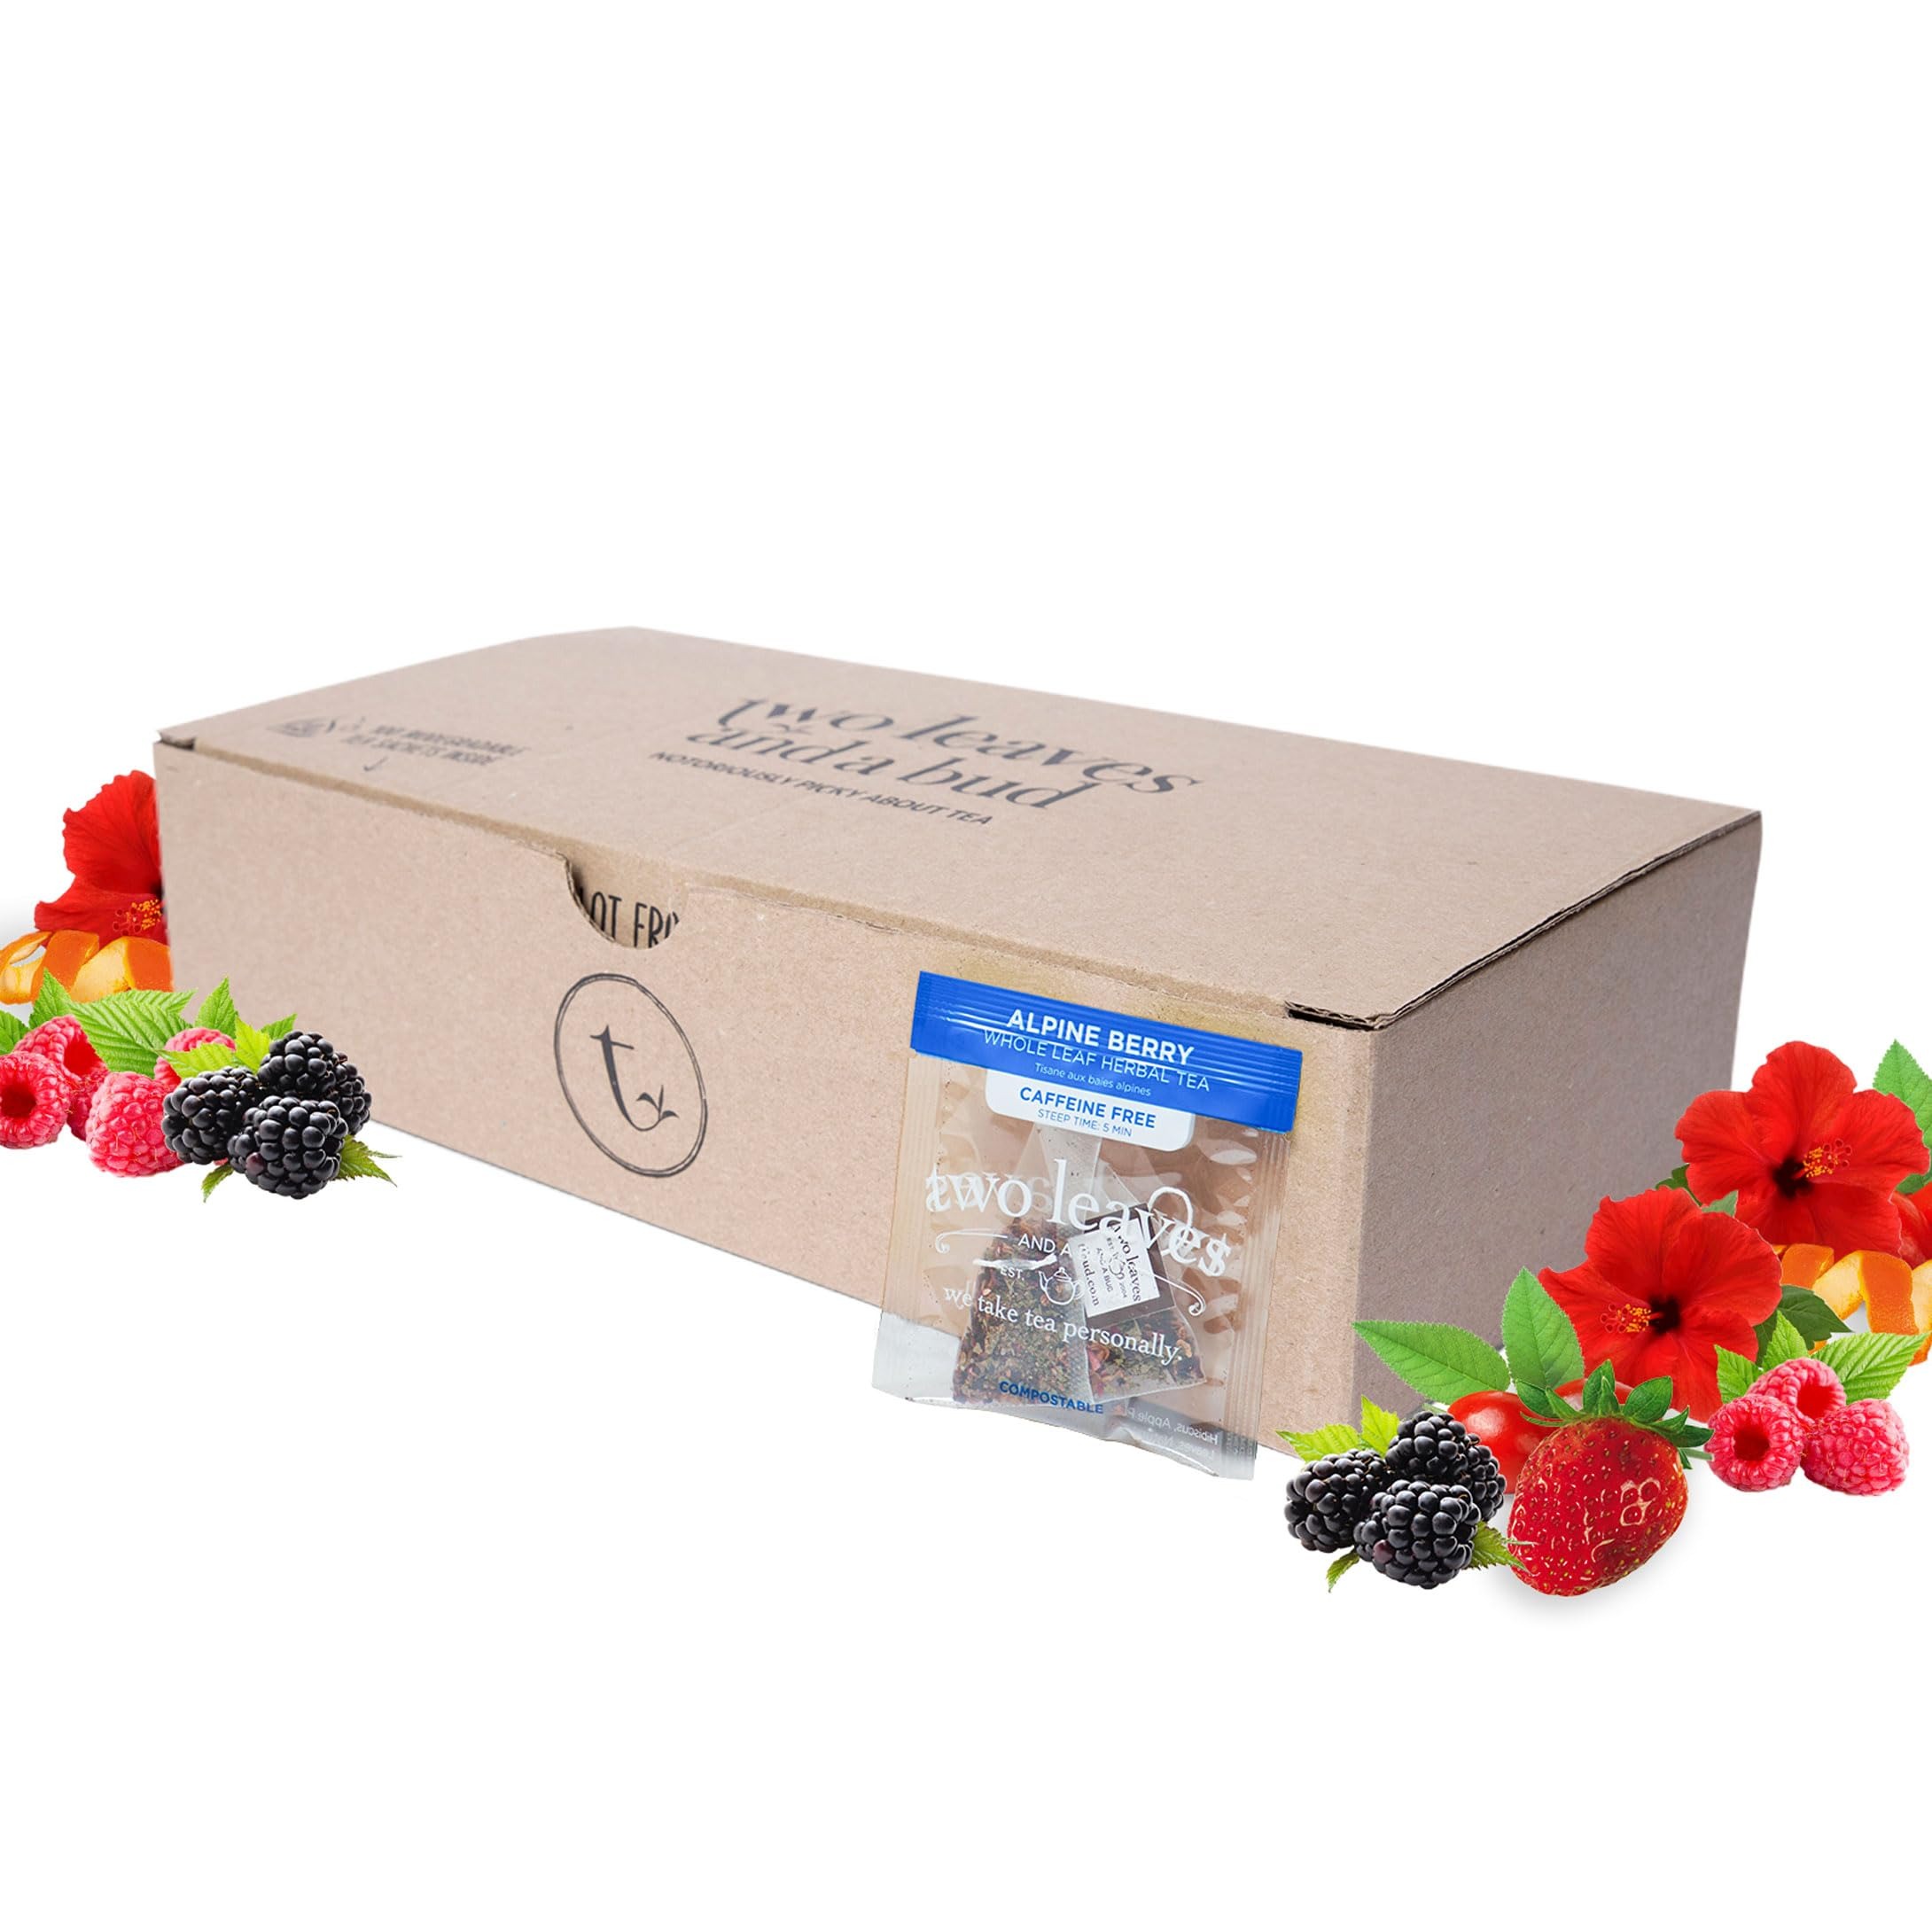
Item Name: Two Leaves and a Bud Alpine Berry Herbal Tea Bags, Naturally Caffeine Free, Whole Leaf Herbal Tea in with Hibiscus in Sachets, 100 Count
Bullet Point 1: DELICIOUS HERBAL TEA: Alpine Berry herbal tea is naturally sweet and tart with hibiscus, blackberry leaves and orange peel, and naturally caffeine-free. This bright berry tea brews up a jewel-toned shade of red thanks to hibiscus popular worldwide for its tart, cranberry-like flavor. The taste reminds us of a hike in the mountains of Colorado, where we live. We love it iced in the summer, or while skiing, hot with honey
Bullet Point 2: WHOLE LEAF TEA SACHETS: The special shape and size of the sachets allows our tea leaves more room to infuse completely, providing fuller flavor
Bullet Point 3: TWO LEAVES AND A BUD: An independent tea company sourcing, slurping, and sipping the finest tea you'll find anywhere. Based in Basalt, Colorado, our team is passionate about quality tea
Bullet Point 4: QUALITY INGREDIENTS: Hibiscus, Apple Pomace, Rosehip Shells, Sweet Blackberry Leaves, Natural Flavoring, Orange Peel, Raspberry Pieces
Bullet Point 5: IDEAL USES: Perfect for hot or iced beverages, hiking, skiing, or any outdoor adventure. A refreshing and invigorating choice for any time of day
Value: 0.0
Unit: Count

Price: 87.56